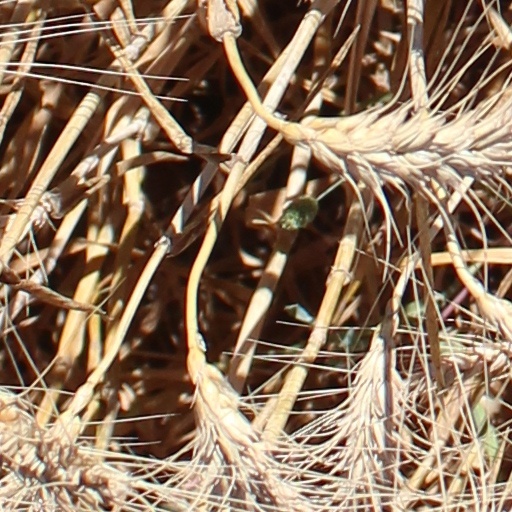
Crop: wheat